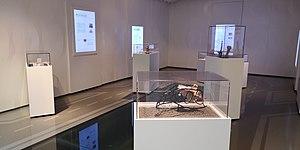
Exposition archéologique de l'aire des Terrasses de Provence (anciennement aire de Cambarette Sud) sur l'autoroute A8
En France, l’autoroute A8, dite la Provençale, relie Aix-en-Provence et l'A7 à la Côte d'Azur. Elle fait partie du réseau Autoroutes du Sud de la France entre La Fare au sud de Lançon-Provence et Aix-en-Provence puis du réseau Estérel-Côte d'Azur-Provence-Alpes entre Aix-en-Provence et Menton. Elle est longue de 223 km.